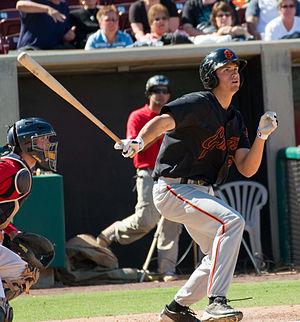
Jarrett Paul Parker est un joueur de champ extérieur des Giants de San Francisco de la Ligue majeure de baseball.